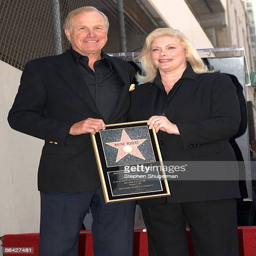
actor and his wife a ceremony honoring him with star